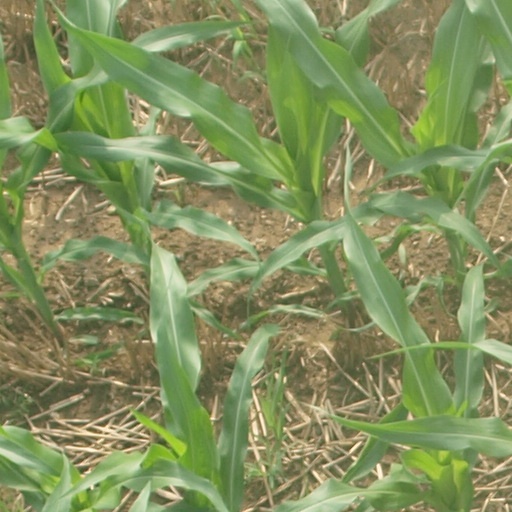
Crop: maize; corn